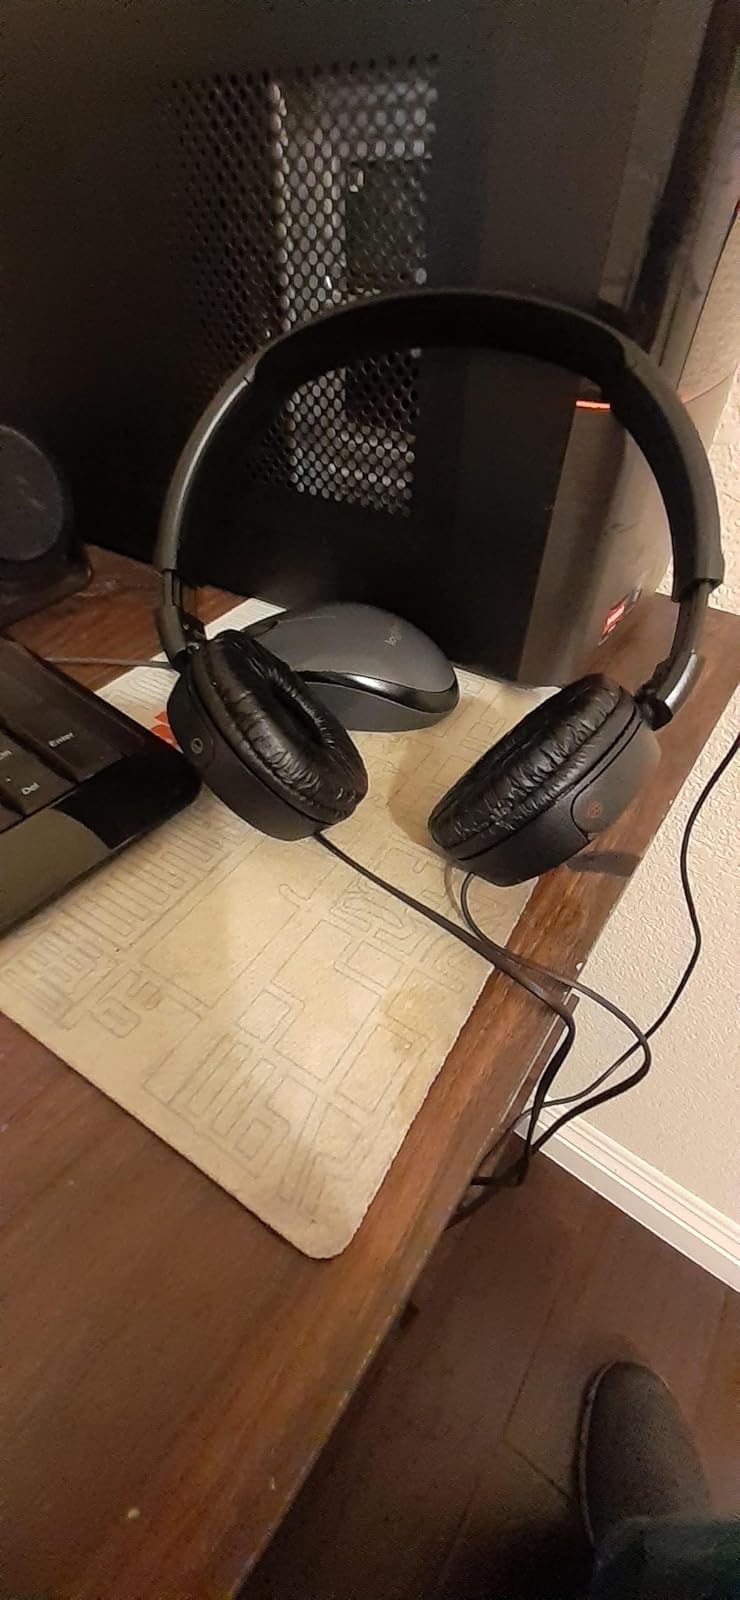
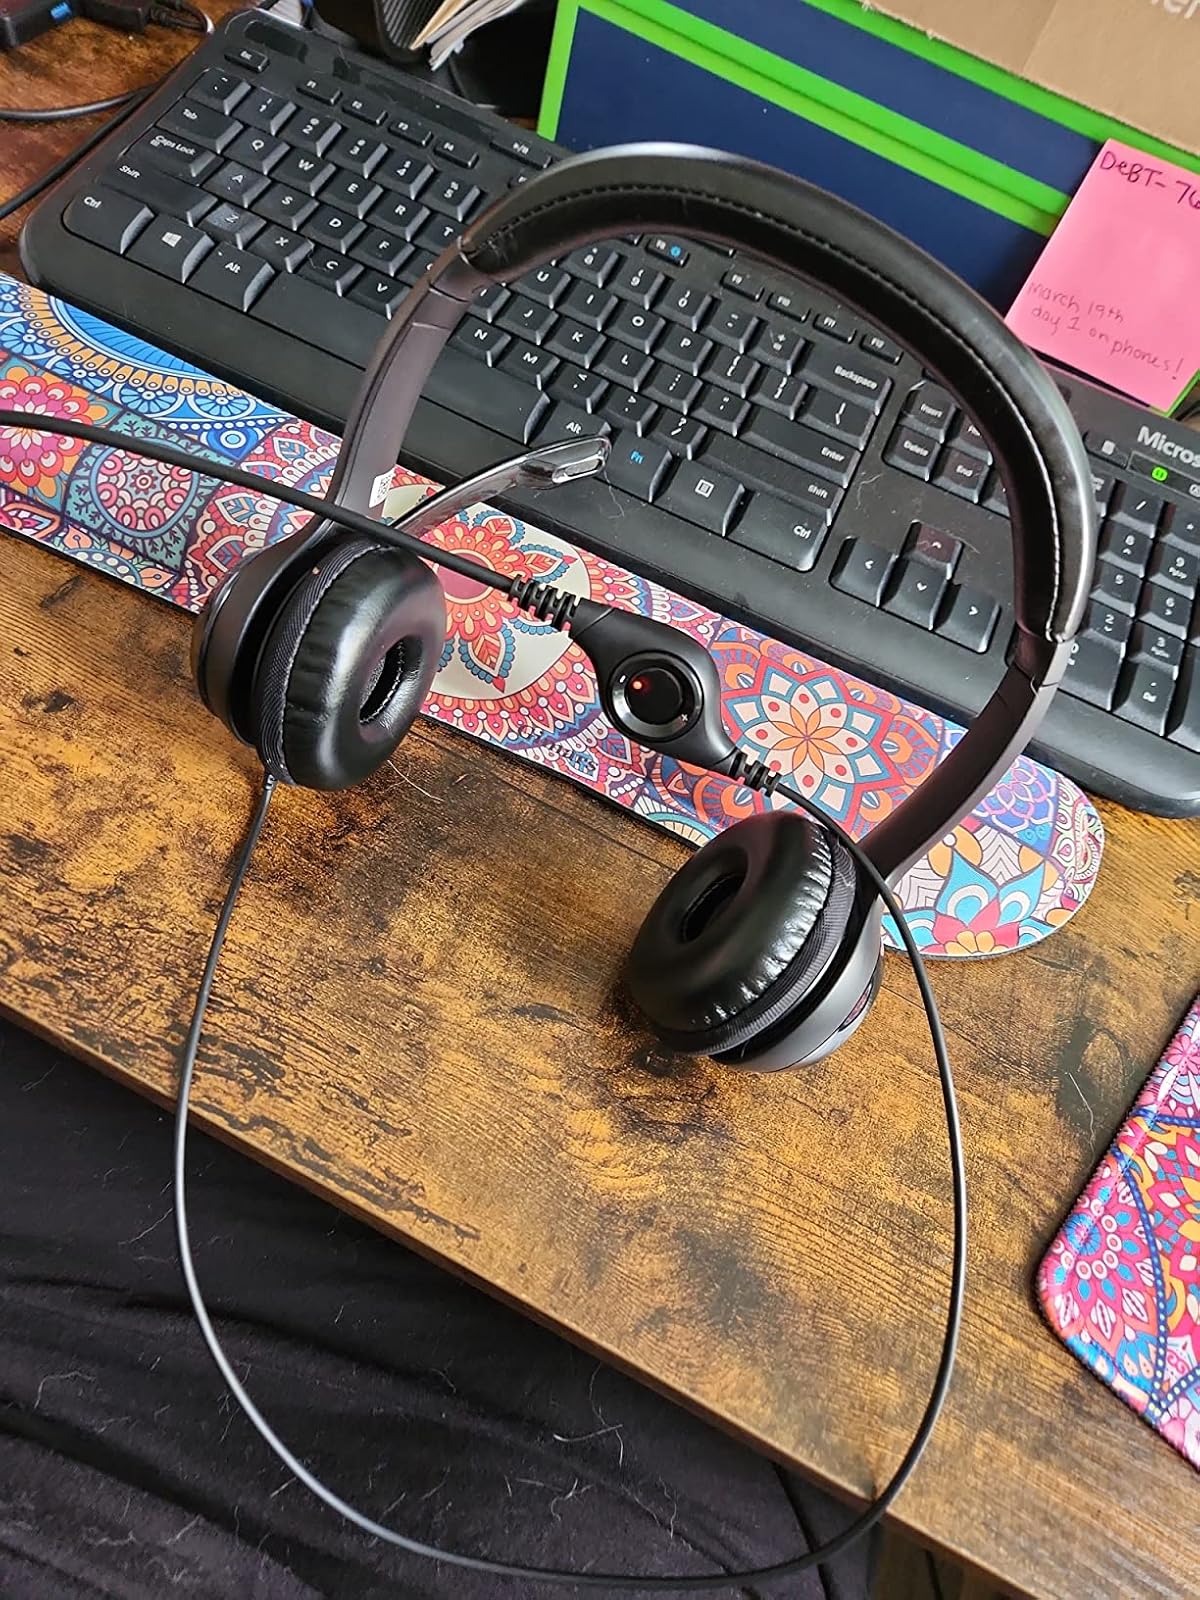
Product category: headphones
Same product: no